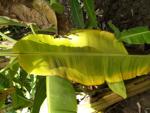
Label: xamthomonas